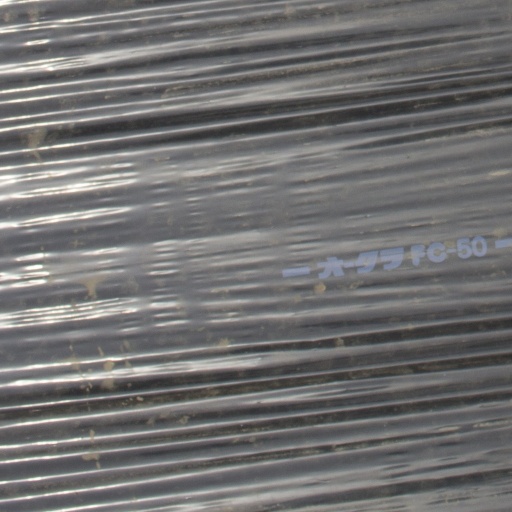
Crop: Jerusalem artichoke